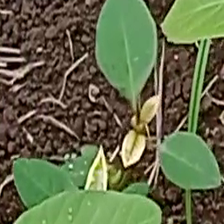
Weed species: Moti_dudhi(Euphorbia_geneculata_L)